Aorangi Forest Park

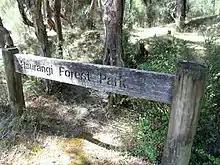
Sign with former name

A sole-charger presided over the park for several decades, serving as "part caretaker, part sheriff" and de facto police, fire service and fisheries officer.